Anthony White (artist)

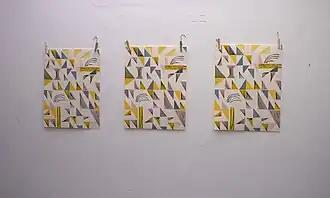
Anthony White, Michael Woolworth editions, 2015

White received funding from the Australian Copyright Agency Ltd Career Fund in August 2015 to attend a lithographic printmaking workshop with Michael Woolworth in Paris. This resulted in the production of a seven-colour lithograph.